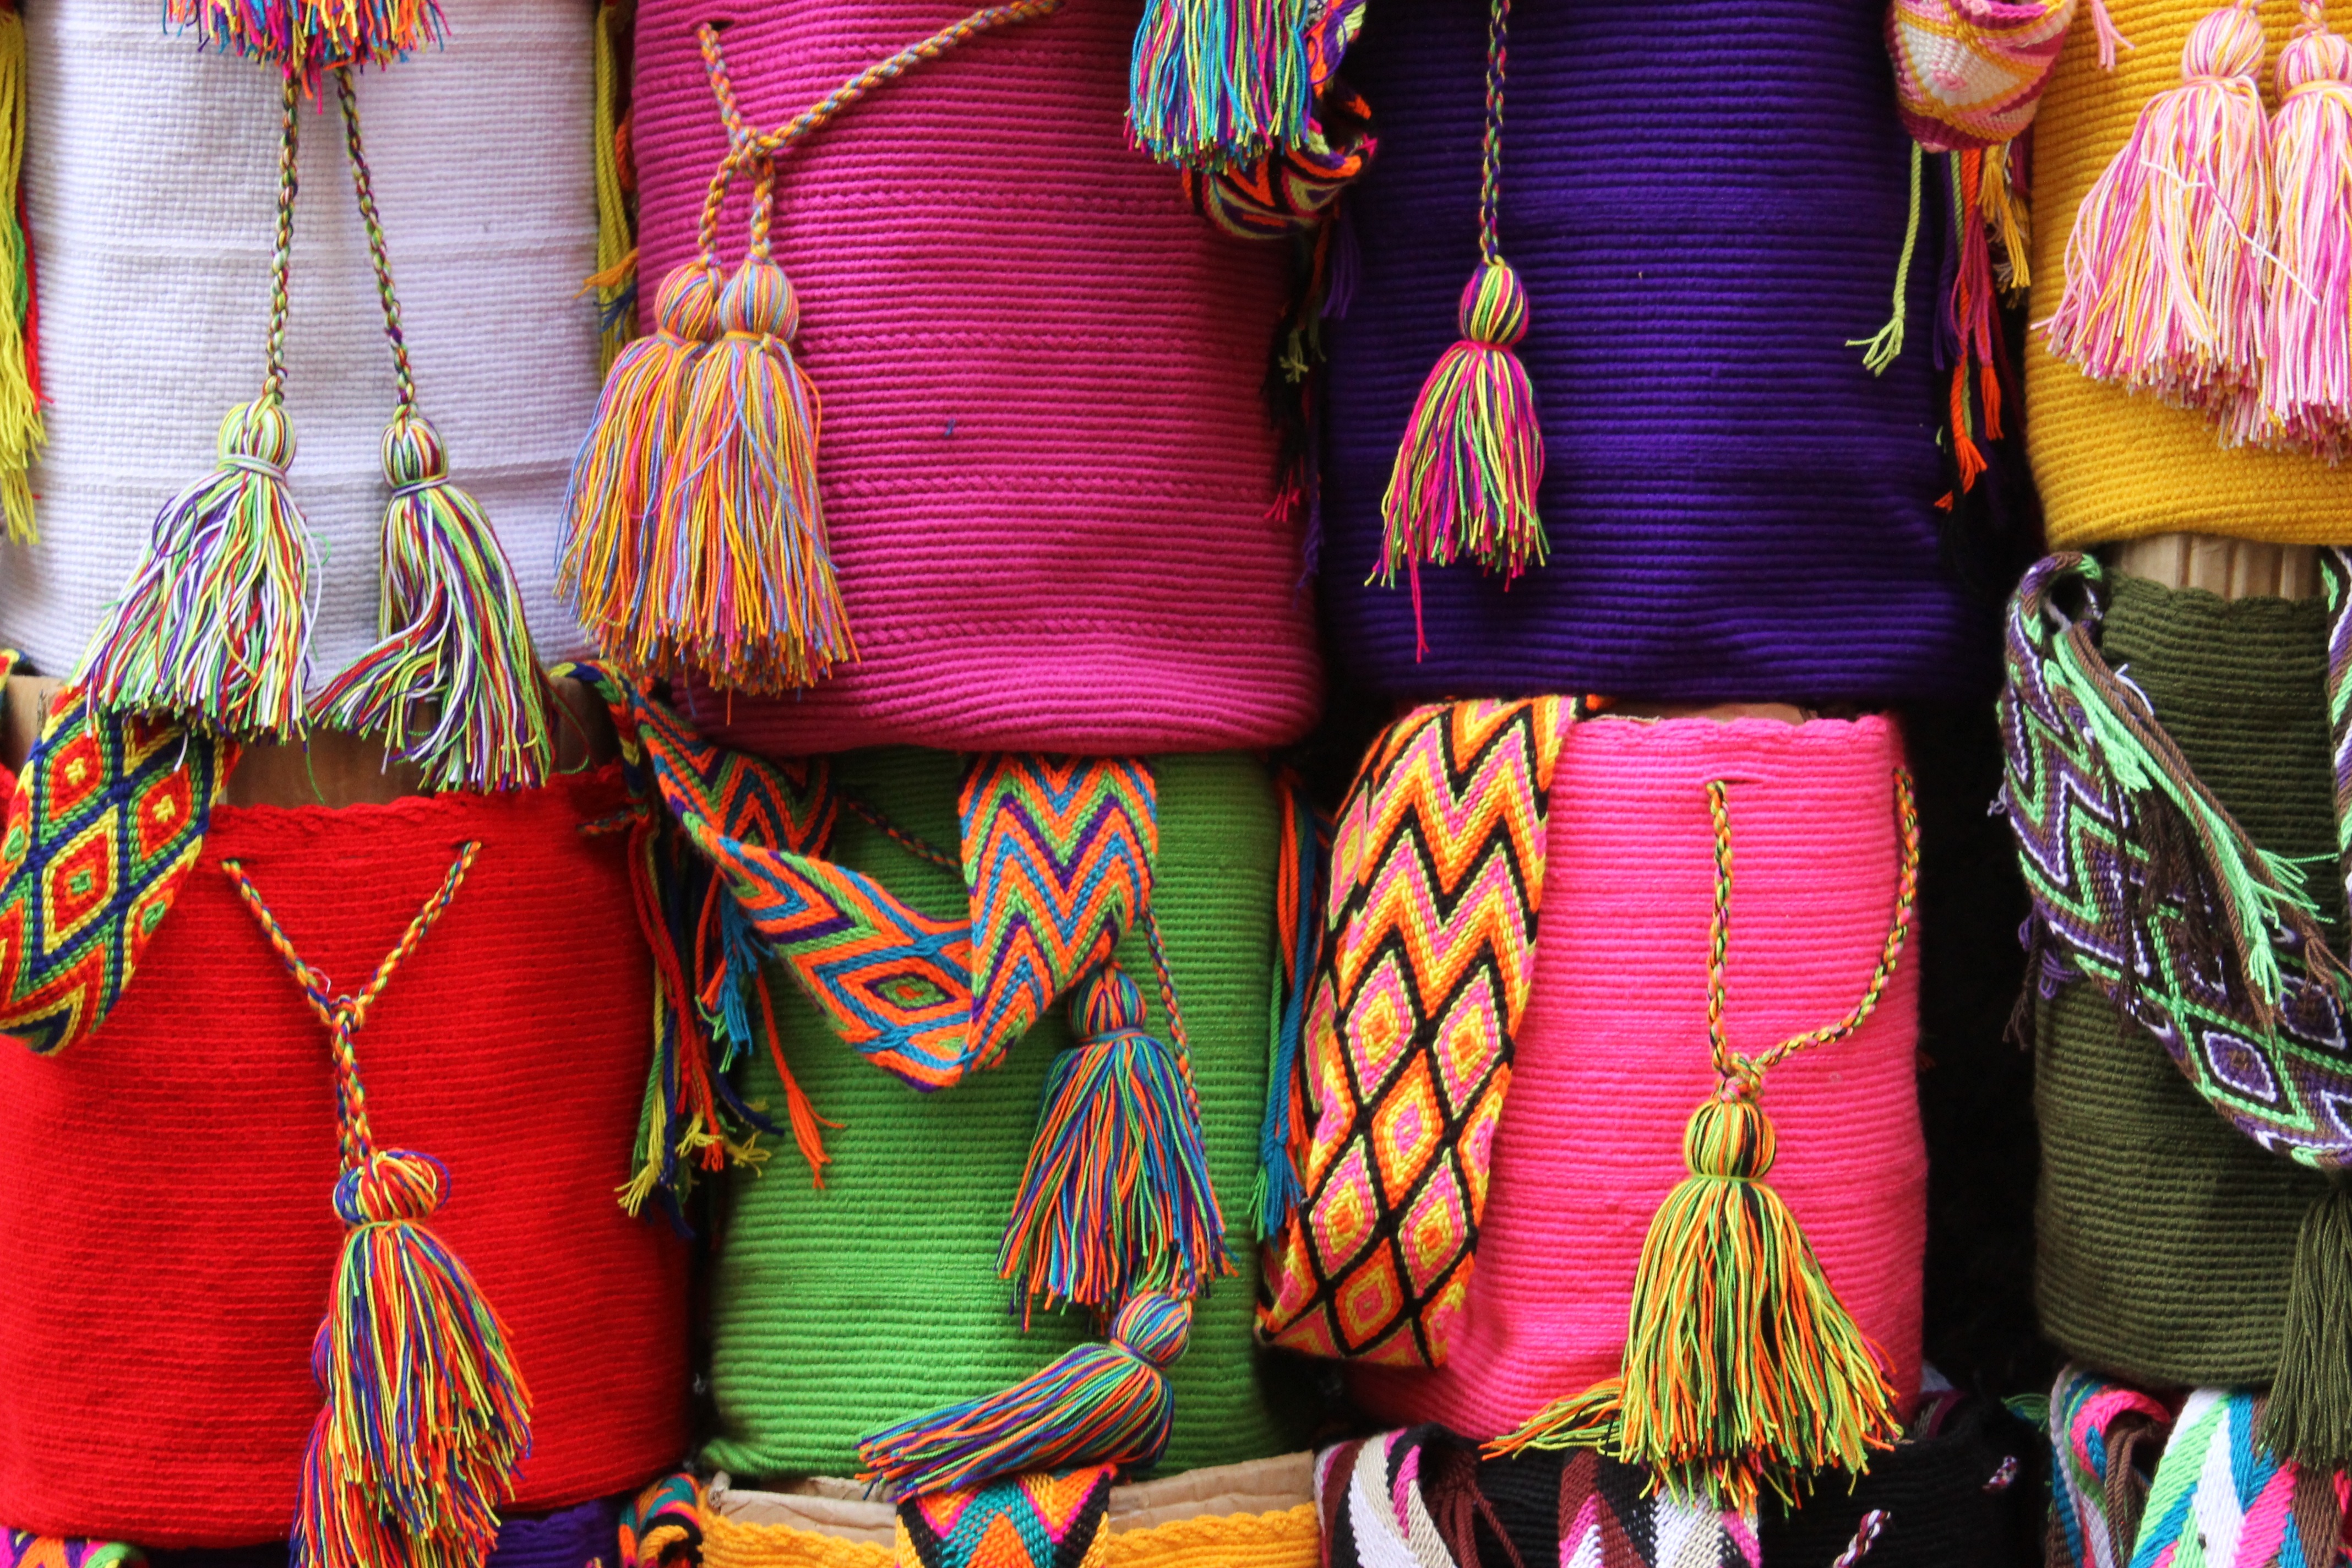
pattern, shop, color, bag, colorful, textile, native, dress, crafts, souvenir, traditional, colombia, cartagena, colorido, fashion accessory, indias, mochilas, carthag ne, guajira